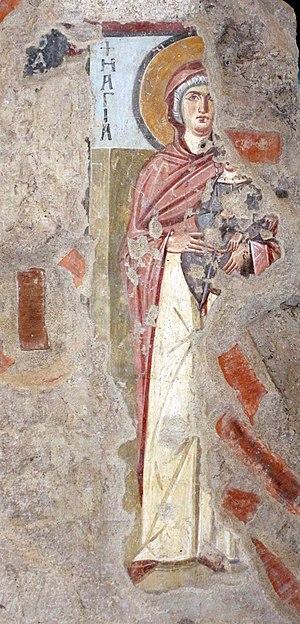
La Sainte Anne trinitaire, parfois appelée sainte-Anne-en-tierce ou Sainte Anne ternaire, désigne le thème iconographique chrétien anciennement appelé Sainte Anne, la Vierge et l'Enfant. Il s'agit d'une image de dévotion associant la grand-mère Anne, la mère Marie et l'Enfant Jésus.